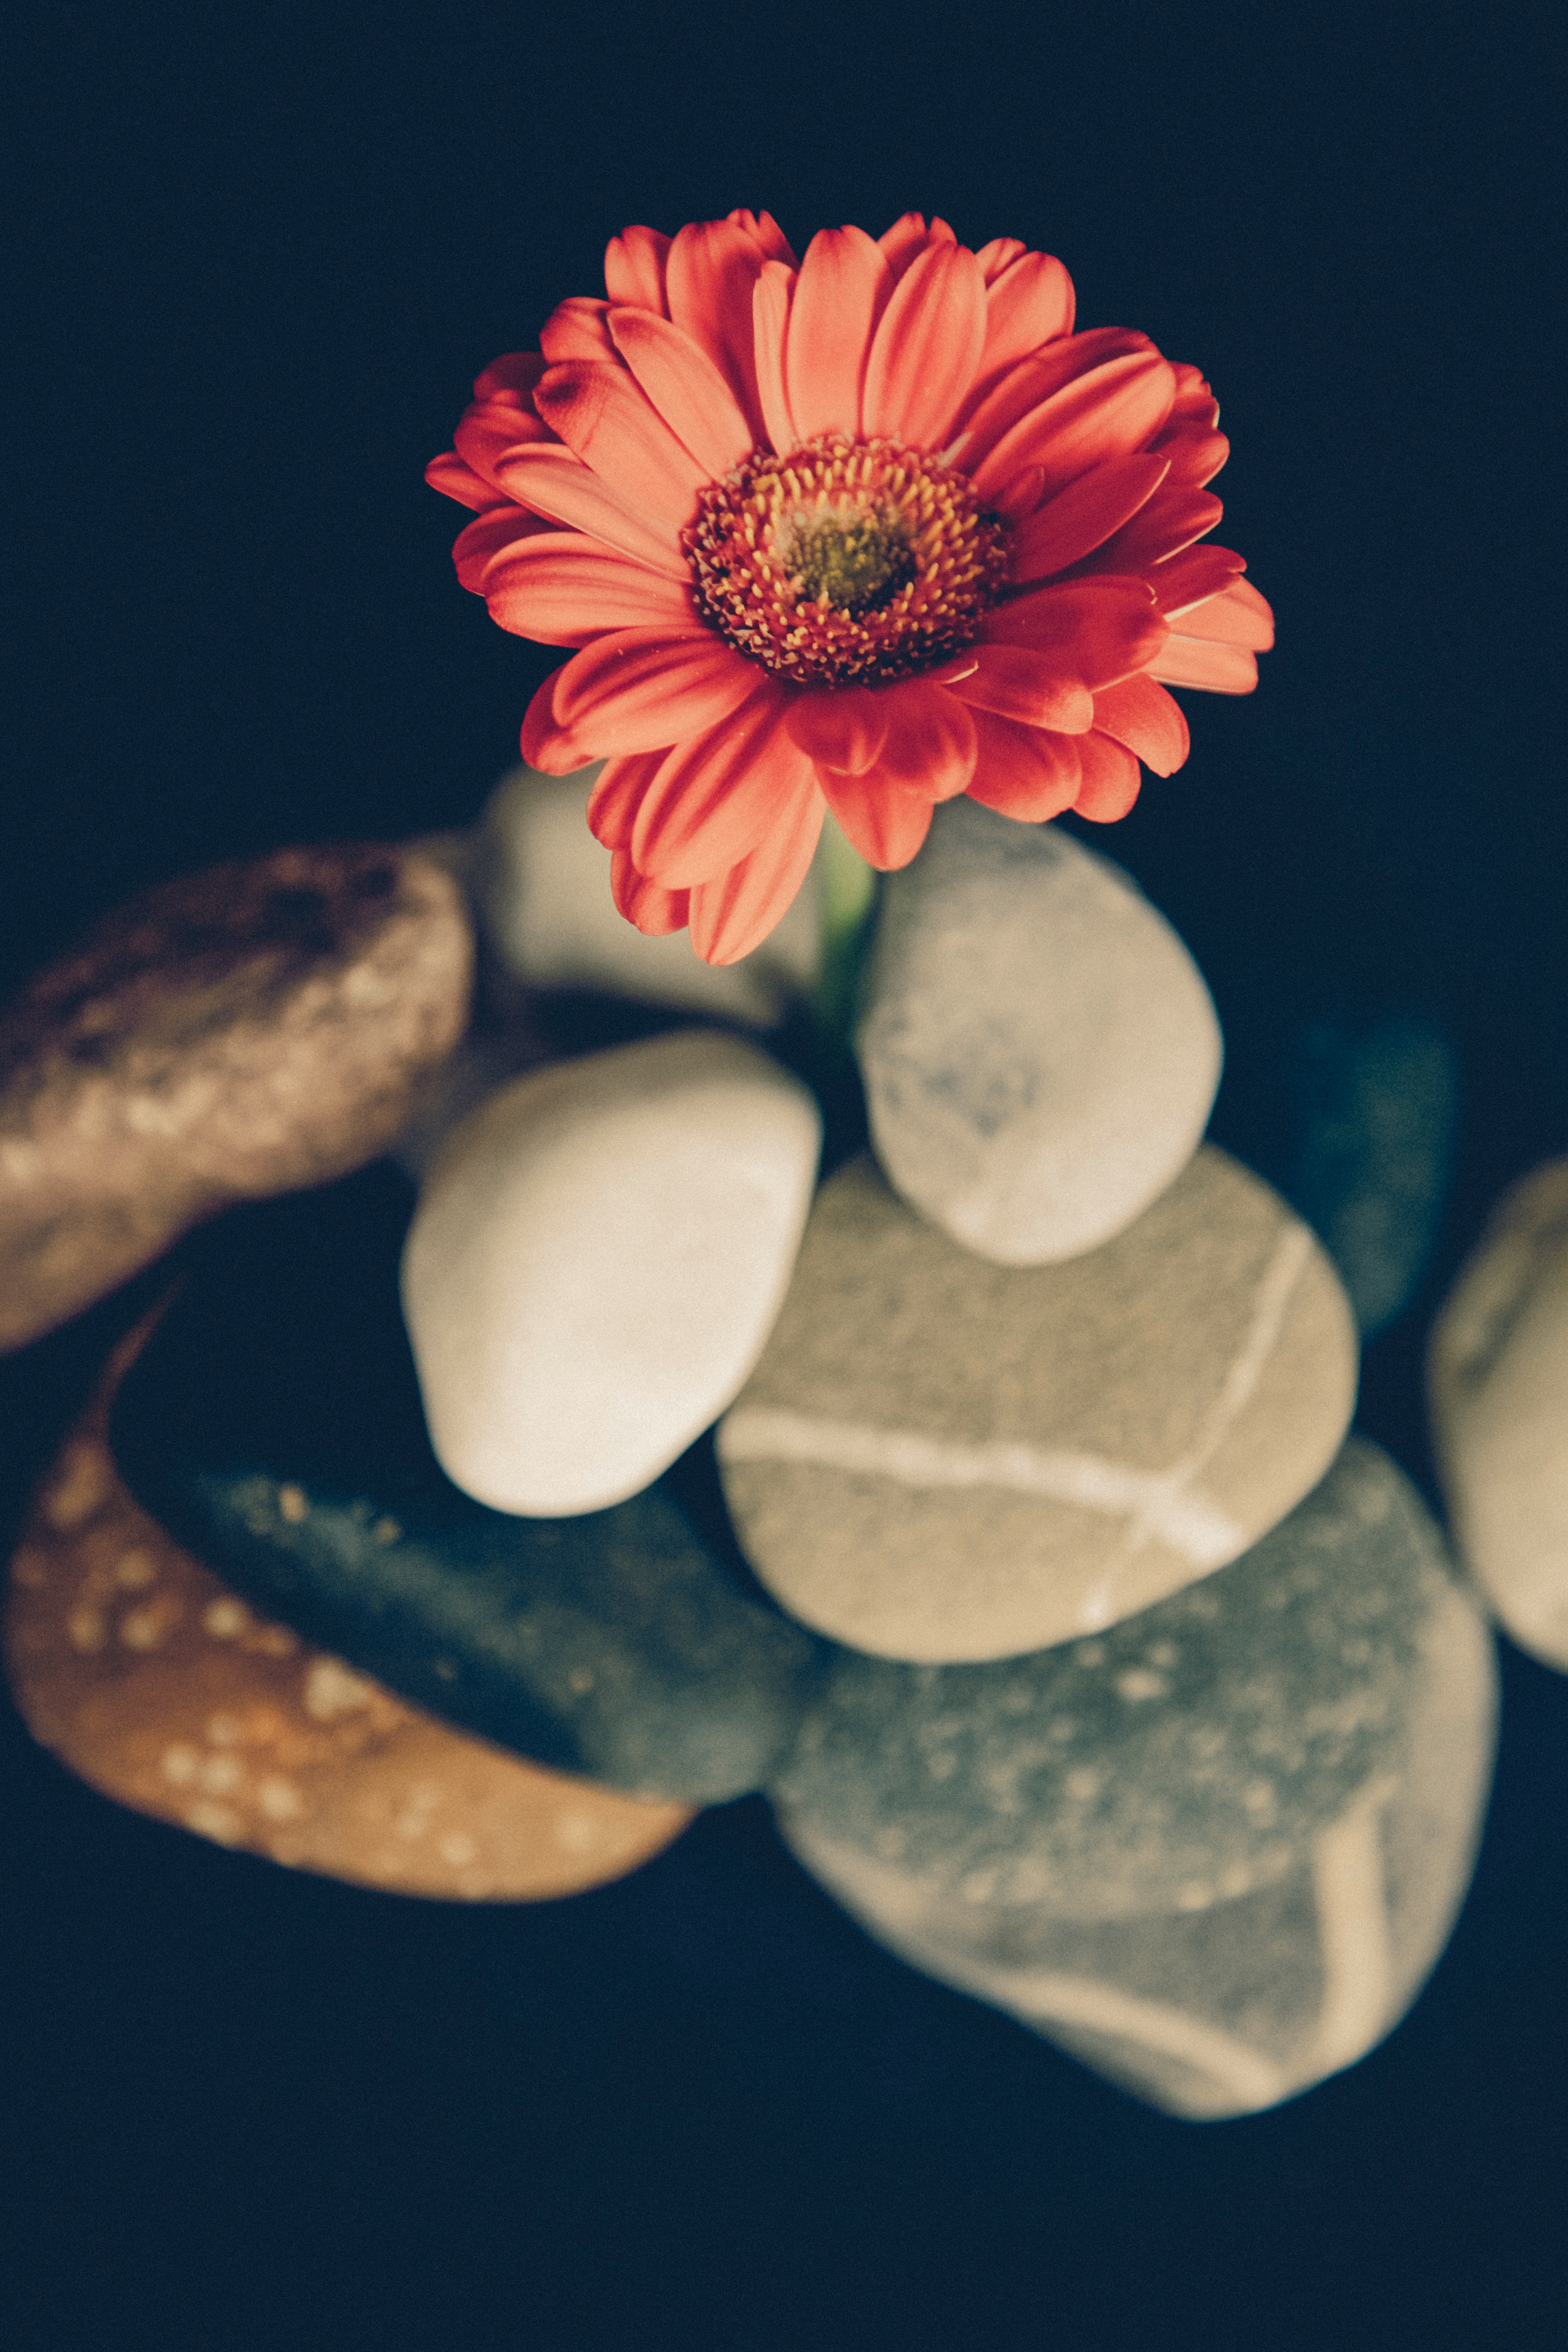
rock, plant, photography, flower, petal, stone, red, color, pebble, flora, single flower, close up, macro photography, flowering plant, still life photography, land plant